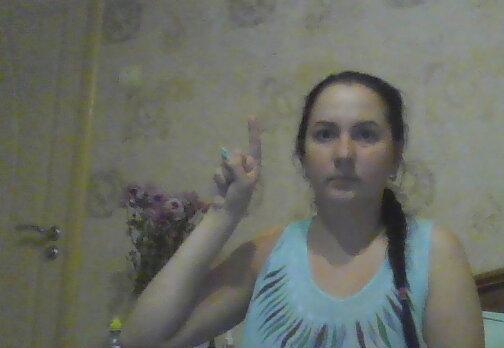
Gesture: one